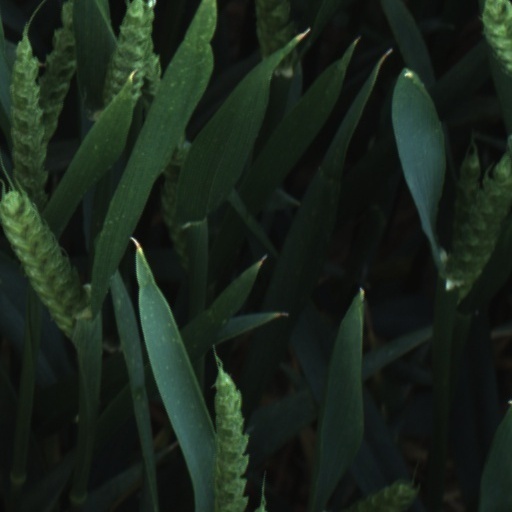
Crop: wheat